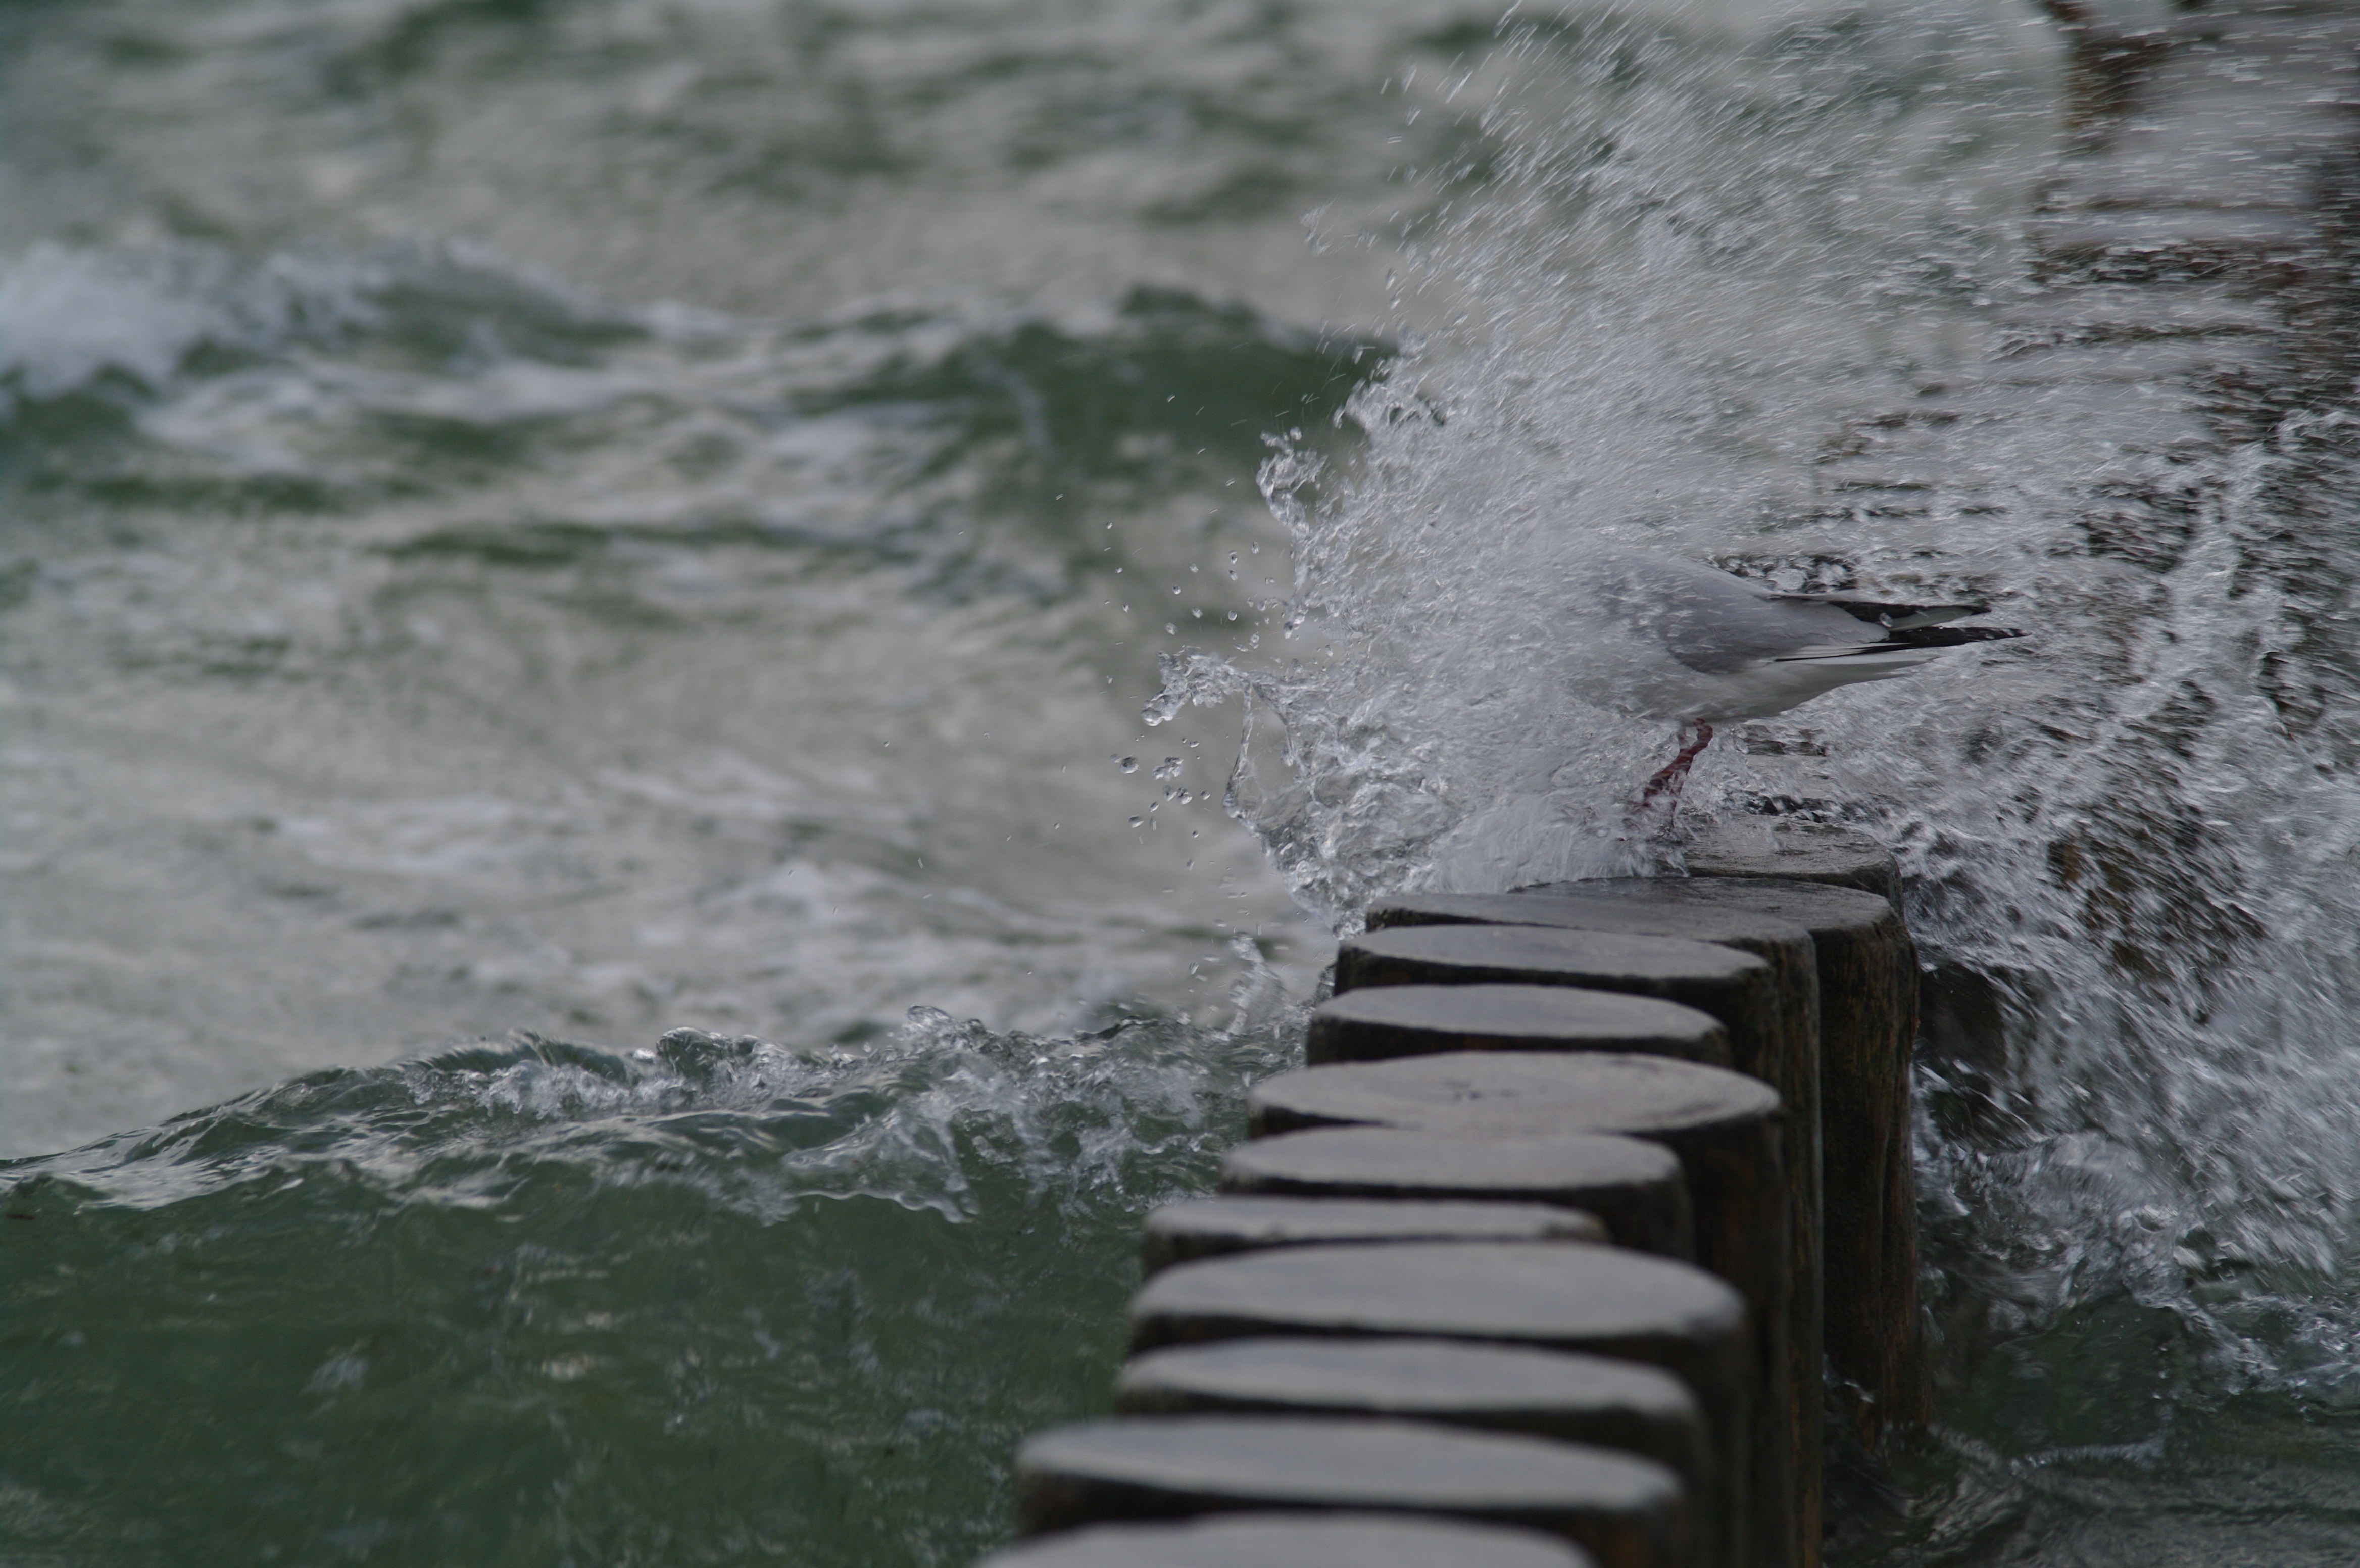
beach, sea, coast, water, sand, rock, ocean, light, sky, sun, sunset, wave, web, evening, rapid, footprints, trace, gulls, clouds, wide, mood, abendstimmung, distant, traces, baltic sea, warnem nde, lugworm, wind wave